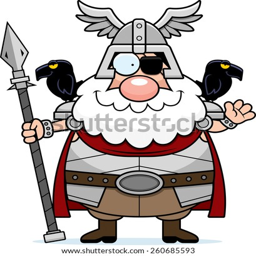
a cartoon illustration of deity waving .